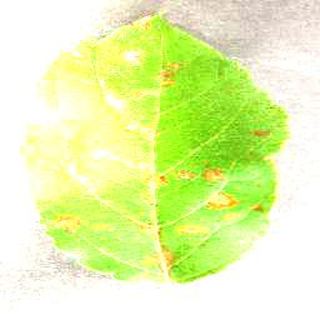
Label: apple_cedar_apple_rust